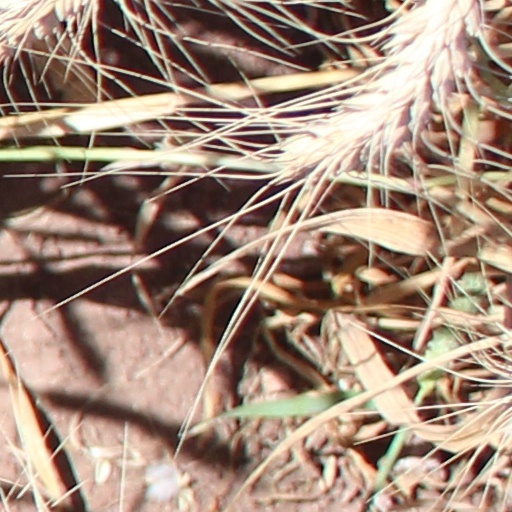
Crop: wheat